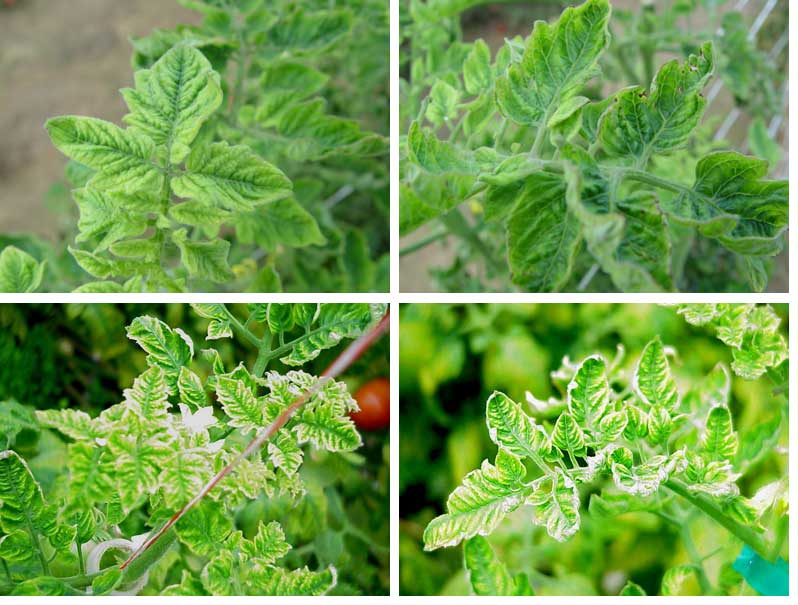
Labels: Tomato leaf yellow virus, Tomato leaf yellow virus, Tomato leaf yellow virus, Tomato leaf yellow virus, Tomato leaf yellow virus, Tomato leaf yellow virus, Tomato leaf yellow virus, Tomato leaf yellow virus, Tomato leaf yellow virus, Tomato leaf yellow virus, Tomato leaf yellow virus, Tomato leaf yellow virus, Tomato leaf yellow virus, Tomato leaf yellow virus, Tomato leaf yellow virus, Tomato leaf yellow virus, Tomato leaf yellow virus, Tomato leaf yellow virus, Tomato leaf yellow virus, Tomato leaf yellow virus, Tomato leaf yellow virus, Tomato leaf yellow virus, Tomato leaf yellow virus